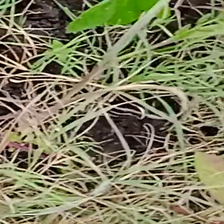
Weed species: Harali_(Cynodon_dactylon)